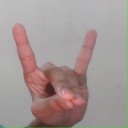
अक्षर: श